Madison County Schools (Kentucky)

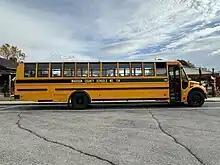
A Madison County school bus in Berea, Kentucky in 2023.

The Madison County School District is a public school district based in Richmond, Kentucky (USA). In addition to Richmond and Berea, the district serves the communities of Kingston, Kirksville, Waco, and all rural areas in Madison County.